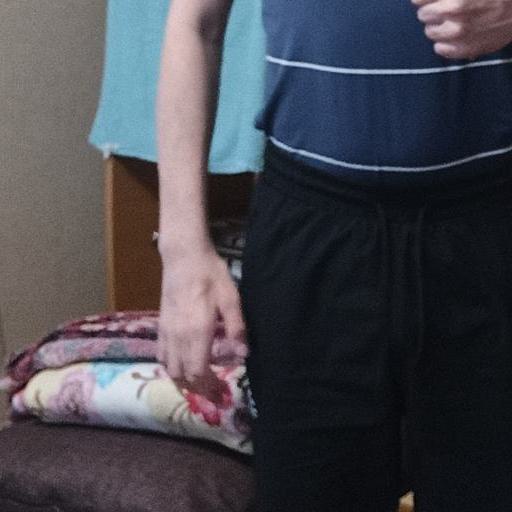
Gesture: no_gesture